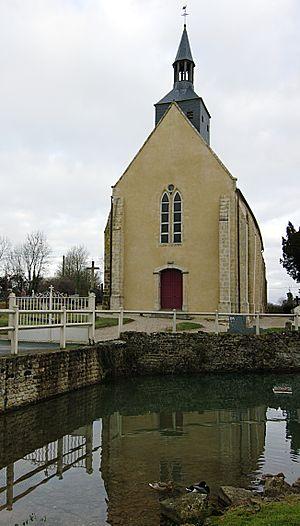
l'église Saint-Martin à Martigny-sur-l'Ante, Calvados.
Martigny-sur-l'Ante est une commune française, située dans le département du Calvados en région Normandie, peuplée de 319 habitants.